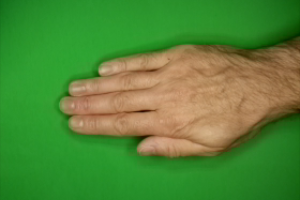
Label: paper